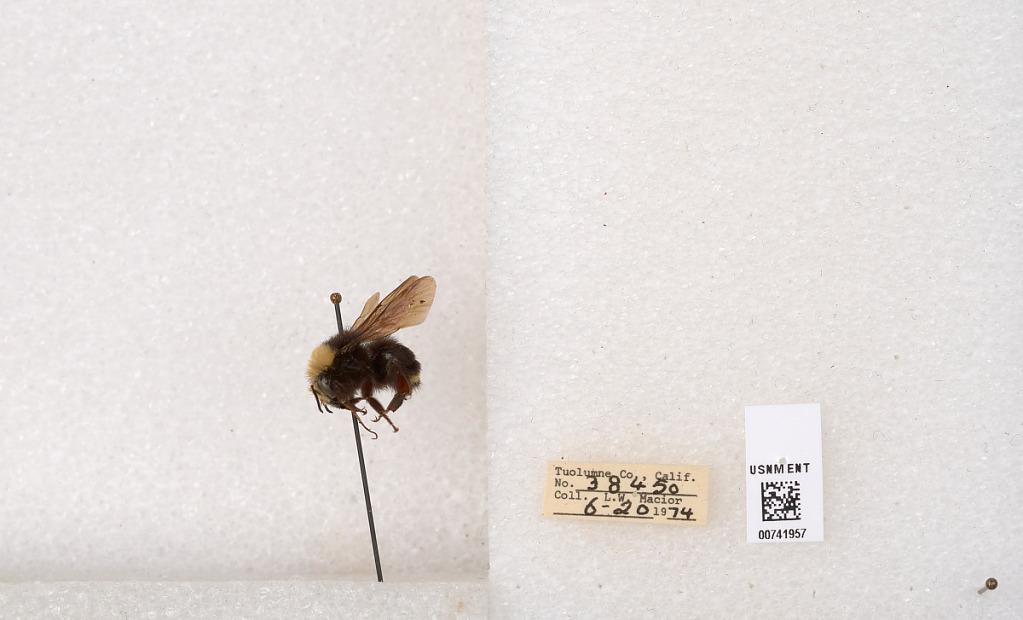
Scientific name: Bombus (Pyrobombus) vosnesenskii Radoszkowski
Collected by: L. Macior
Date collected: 1974-6-20
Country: United States
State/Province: California
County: Tuolumne
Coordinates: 37.9712, -120.228